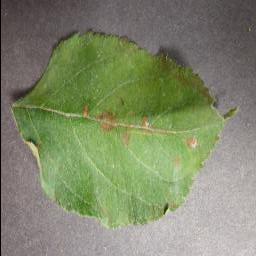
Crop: apple
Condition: cedar_rust